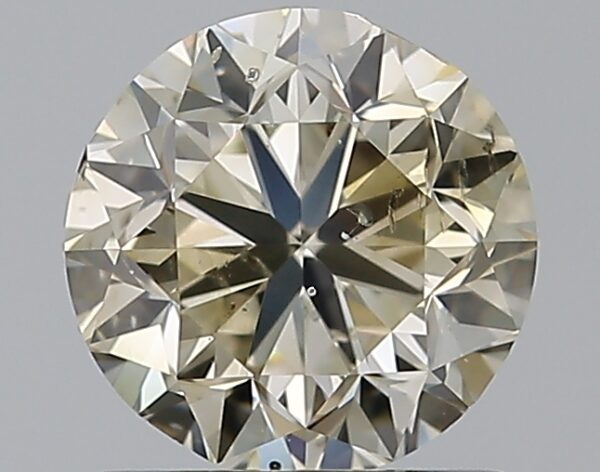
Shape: round
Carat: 1
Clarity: I1
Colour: L
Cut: GD
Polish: EX
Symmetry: GD
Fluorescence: M
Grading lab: GIA
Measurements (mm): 5.99 x 6.1 x 4.04